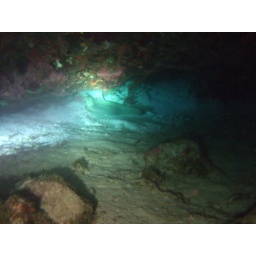
Huge green moray eel in cave at small wall